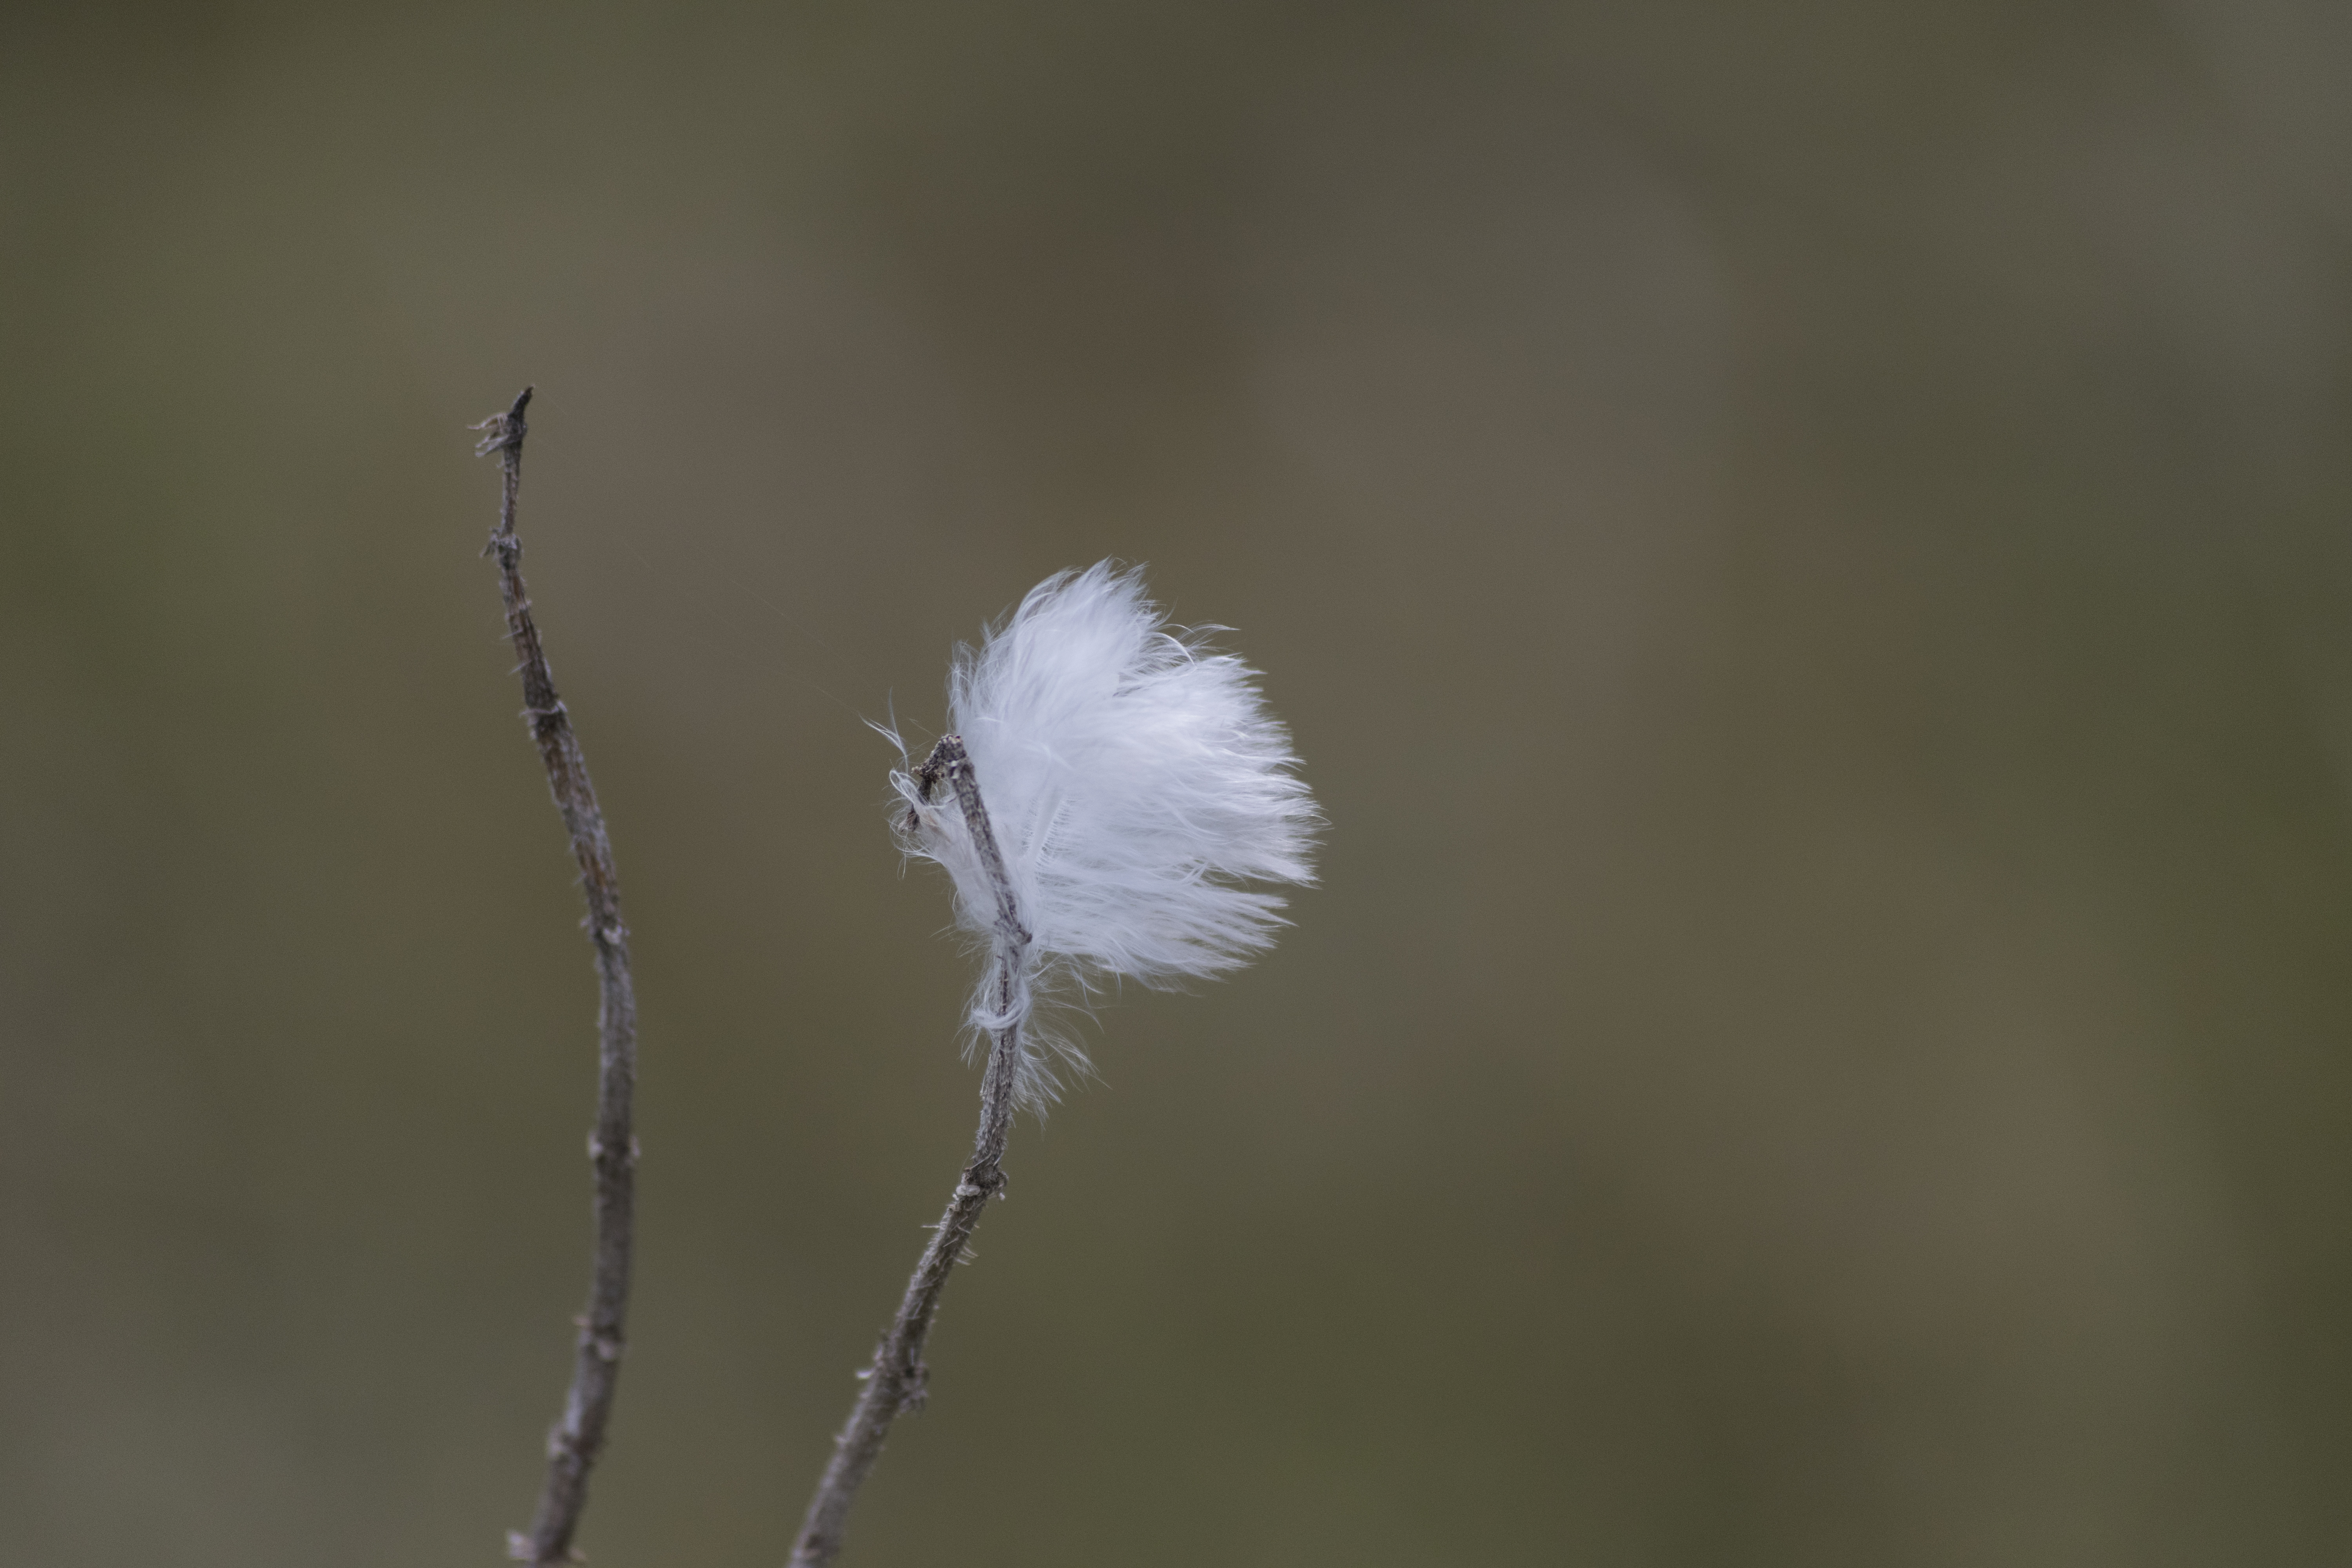
nature, grass, outdoor, branch, blossom, plant, photography, leaf, flower, frost, nikon, flora, feather, twig, close up, nederland, netherlands, outdoorphotography, fluff, depthoffield, dof, natuurfotografie, naturephotographer, nederlandinfotos, macro photography, veer, pluis, takje, daisy family, grass family, plant stem, thorns spines and prickles